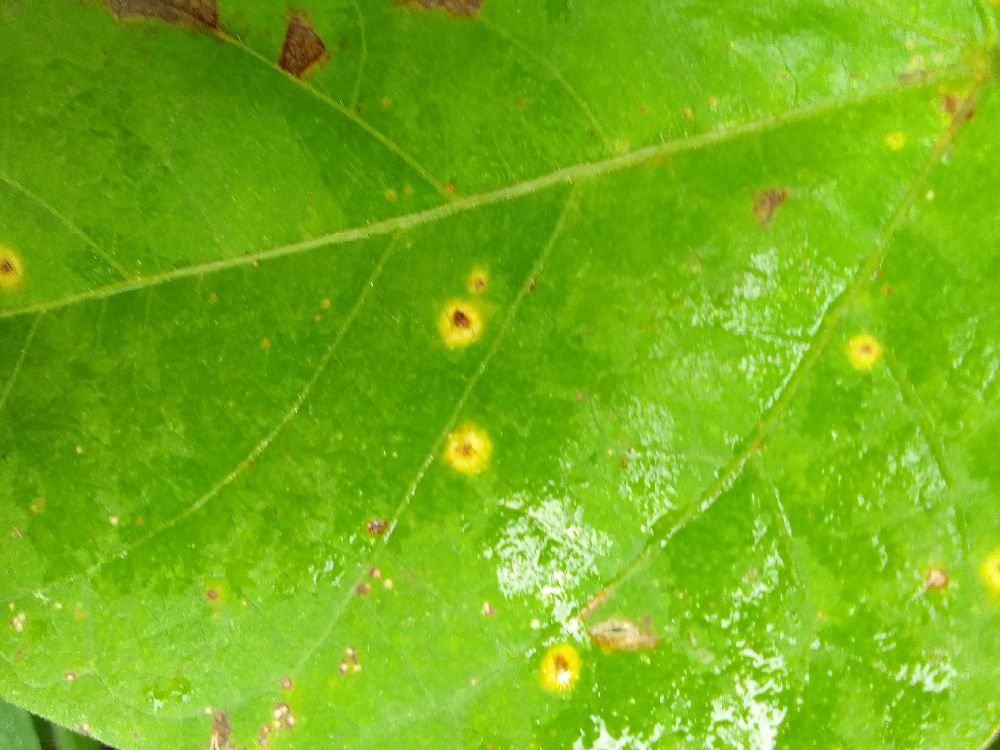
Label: rust